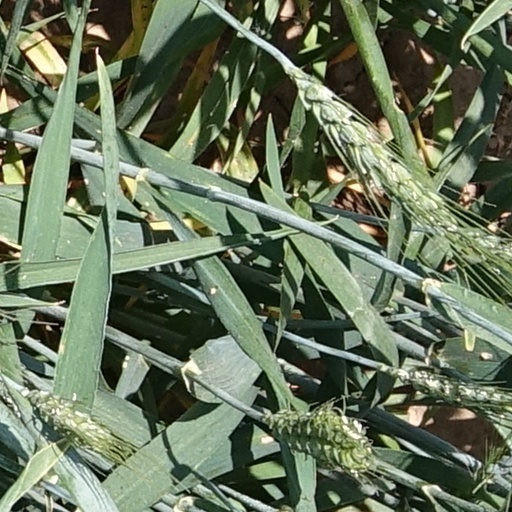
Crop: wheat